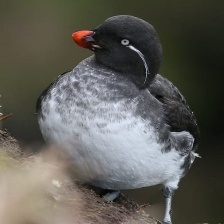
Species: PARAKETT  AUKLET
Scientific name: AETHIA PSITTACULA